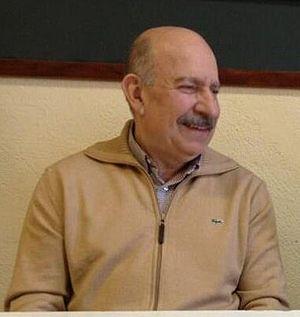
Josep Guia i Marín, né à Valence en 1947, est un mathématicien et homme politique valencien, figure prééminente du Partit Socialista d'Alliberament Nacional dels Països Catalans et représentant de l'un des courants les plus radicaux du nationalisme catalan.